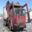
Label: truck